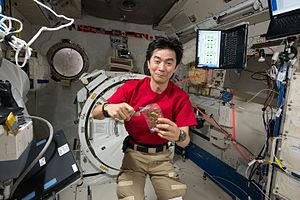
Kimiya Yui, né le 30 janvier 1970 à Nagano, au Japon, est un astronaute de la JAXA. Il a été sélectionné en 2009. Avant d'être astronaute, il était pilote militaire.